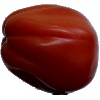
Label: tomato_heart